Shadow People (film)

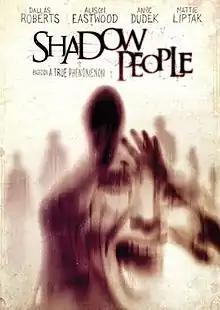
DVD poster

Shadow People (previously known as The Door) is a 2013 American supernatural horror thriller film written and directed by Matthew Arnold in his feature directorial debut. It stars Dallas Roberts, Alison Eastwood, Anne Dudek, and Mattie Liptak.